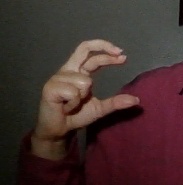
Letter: thal